Konnor (wrestler)

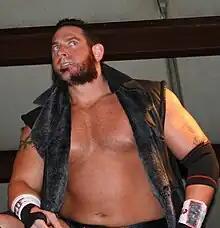
Parmeter in 2009

In October 2007, Parmeter stated that he was taking time off from wrestling. He returned to wrestling in February 2009, working for NWA Charlotte. He wrestled against Truitt Fields for the territory's Heavyweight Championship, but was unable to win the title. After the loss, O'Reilly formed an alliance with Mikael Judas and Phill Shatter called III, which lasted until the territory's closure.